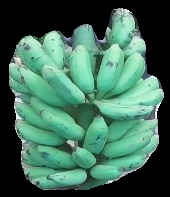
Variety: elakki-bale
Grade: grade3